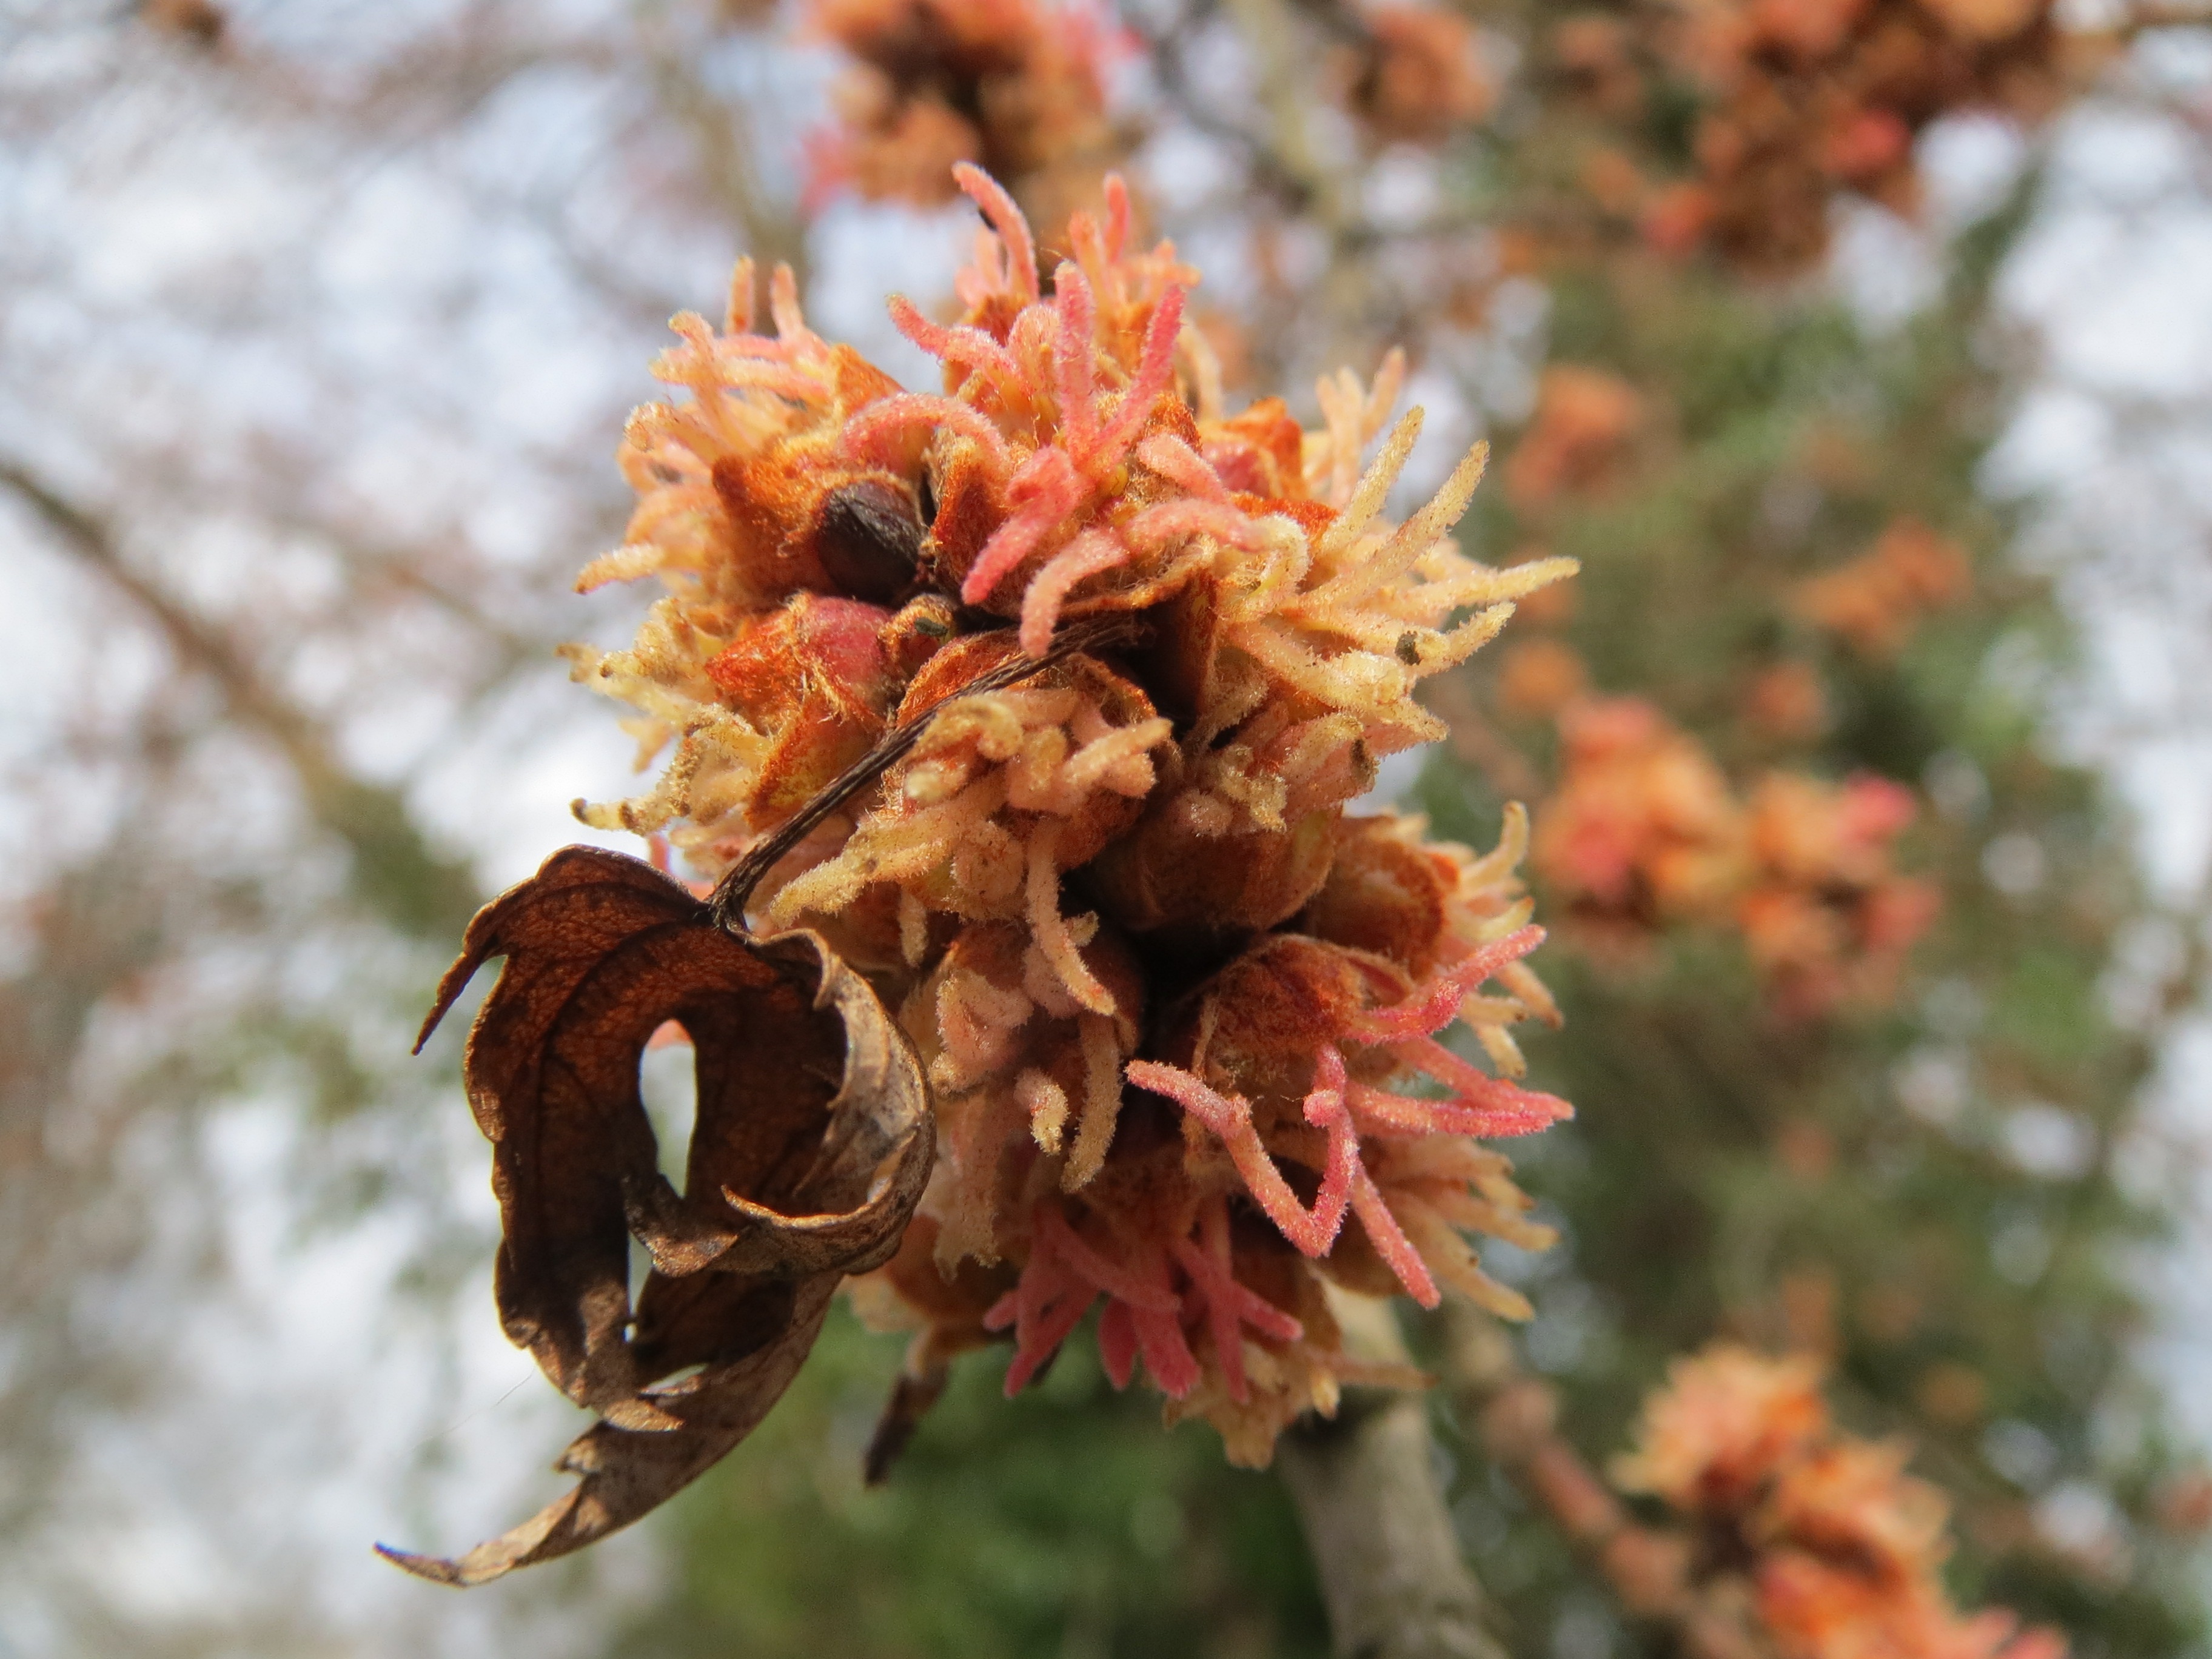
tree, nature, branch, blossom, plant, leaf, flower, spring, produce, autumn, botany, flora, season, maple tree, wildflower, shrub, macro photography, flowering plant, acer saccharinum, silver maple, creek maple, silverleaf maple, soft maple, water maple, swamp maple, white maple, woody plant, land plant